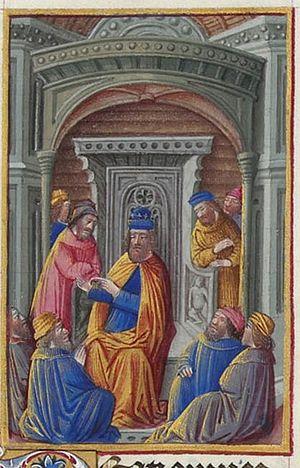
Le psaume 128 est l'un des 15 cantiques des degrés du livre des psaumes. Le thème du psaume est le bonheur du juste.